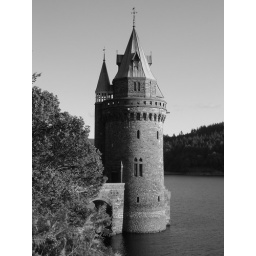
This is the water tower at Lake Vyrnwy in Wales. Nicer than your average water tower.